Griffith Stadium

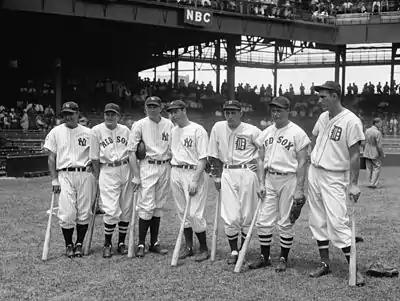
The 1937 All-Star game, played at Griffith Stadium, featured these seven American League players, from left to right: Lou Gehrig, Joe Cronin, Bill Dickey, Joe DiMaggio, Charlie Gehringer, Jimmie Foxx, and Hank Greenberg. All seven would eventually be elected to the Hall of Fame.

For most of its existence, Griffith Stadium was known as a pitcher's park. For instance, the left-field foul line was never less than 350 feet from the plate, and right field was never less than 320 feet. The distant fences were no problem for sluggers like Josh Gibson, Mickey Mantle, and the Senators' own youngster Harmon Killebrew. There have been only three reported instances of a player hitting a home run "over" the left field bleachers: Mantle once and Gibson twice. Clark Griffith once said that Gibson hit more home runs into Griffith Stadium's distant left-field bleachers than the entire American League. Babe Ruth hit near-500-foot drives over the center field and right-center field walls on consecutive days in May 1921.